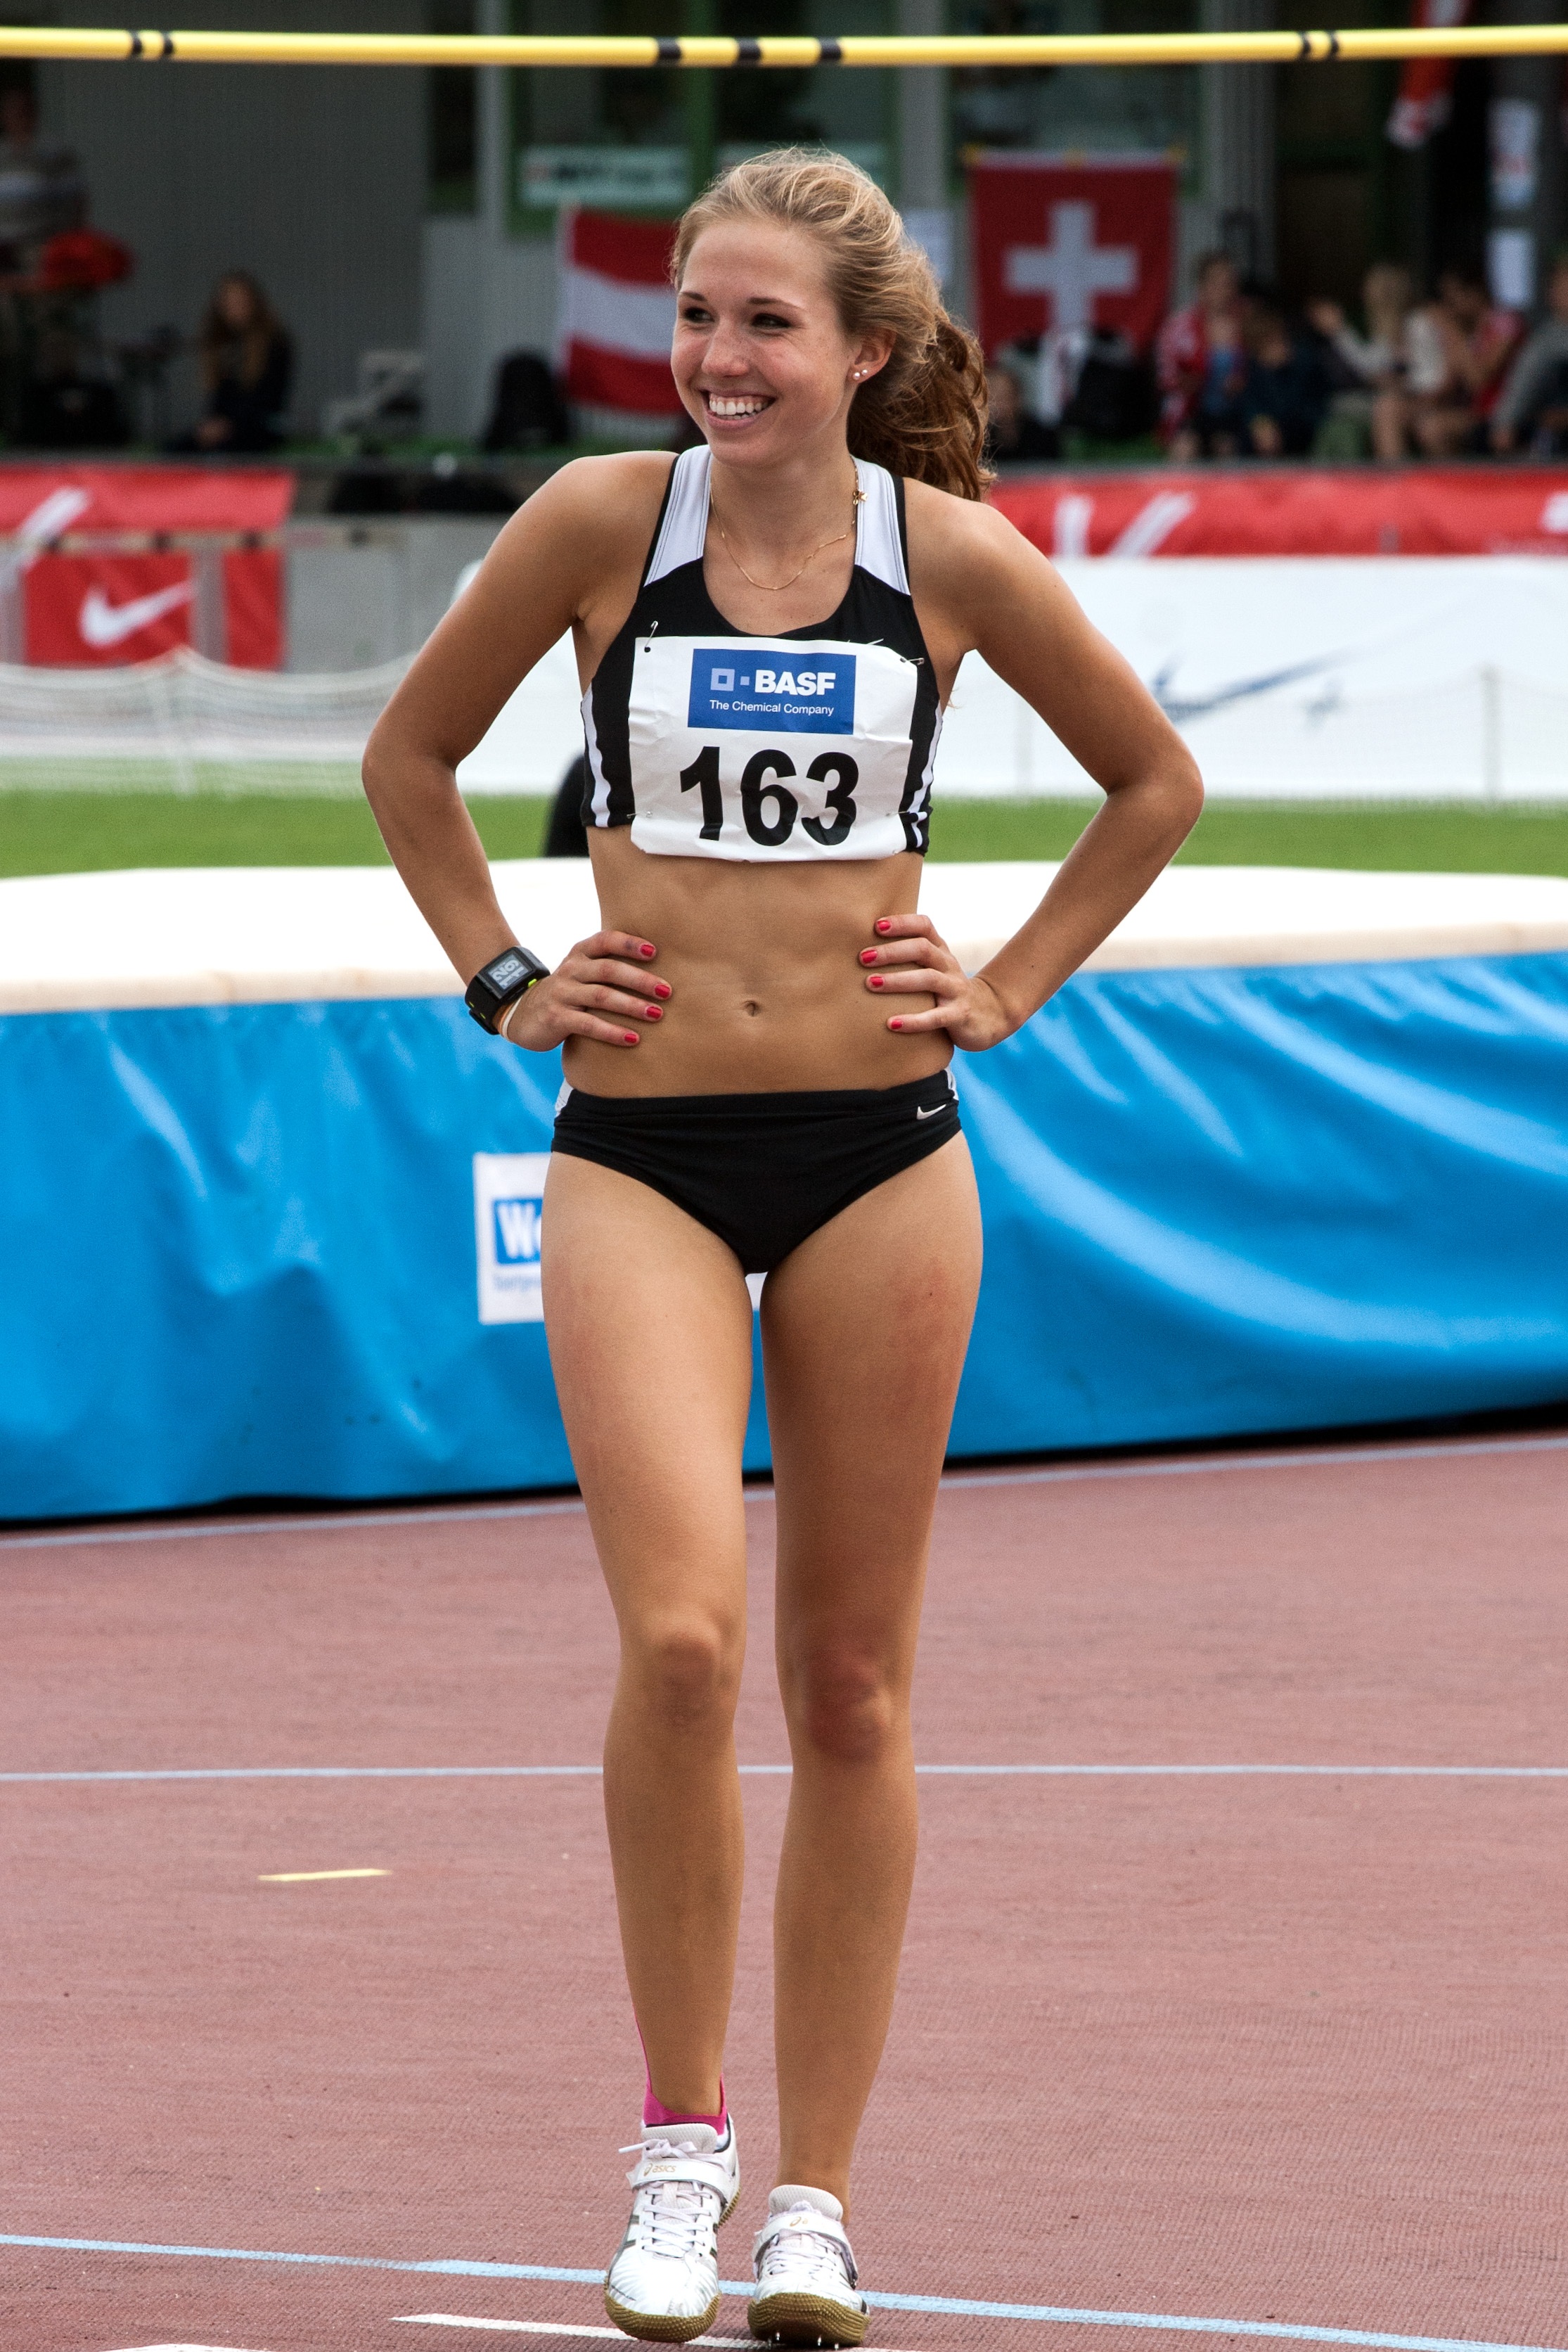
person, sport, running, jumping, sports, championship, athletics, sprint, physical exercise, junior gala mannheim, human action, modern pentathlon, endurance sports, track and field athletics, high jump, heptathlon, middle distance running, 800 metres, 4 100 metres relay, 100 metres hurdles, racewalking